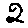
Label: 2